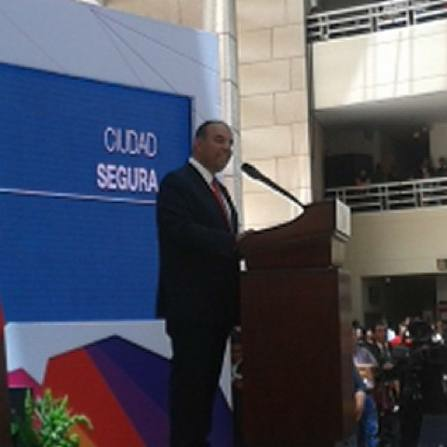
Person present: Yes